Gbenga Daniel

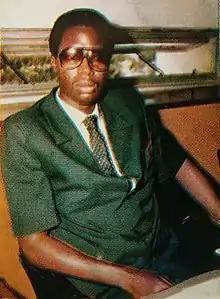
Gbenga Daniel as Sales Engineer with H.F Schroeder (W.A.) Limited, 1983.

Daniel began his professional career as a lecturer in the School of Engineering at the Lagos State Polytechnic during his National Youth Service year. He then proceeded to the Metal Construction (W/Africa) Limited which he left as the Assistant Commercial Manager. In 1983, he joined the then multinational company, H.F.SCHROEDER West Africa Limited, Lagos.He rose to the position of Deputy managing director at Schroeder, becoming the first African to hold such a position in the company's history. In 1990, he left Schroeder to start Kresta Laurel, an engineering firm specializing in elevators, overhead travelling cranes and hoists. In 2017, he started KLL Construction Limited, to present a new kind of Construction Company that will stand the test of time. He is also the chairman, Conference Hotels.